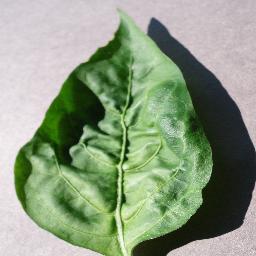
Label: Pepper,_bell___healthy